Direct detection of dark matter

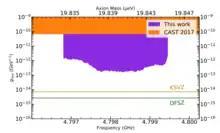
The parameter space excluded by the 2021 ADMX research results.

One of the only experiments to detect axions as dark matter is the Axion Dark Matter Experiment (ADMX). Located at the University of Washington, ADMX uses a resonant microwave cavity in a strong magnetic field to convert dark matter into microwave photons by means of the Primakoff effect. Microwave cavities are simple electrical devices that are built to resonate at extremely precise frequencies to create standing microwaves inside of the cavity. ADMX uses this technology to tune their microwave cavity to the resonance of axions located in the Milky Way halo. The purpose of this is to increase the interaction of axions with the high strength eight Tesla magnetic field present to better facilitate the Primakoff effect. The Primakoff effect is an as yet un proven mechanism for the production of mesons from high energy interactions of photons with a nucleus. Axions qualify for this interaction, meaning that infamously undetectable dark matter could theoretically be converted into mundane photons. Although ADMX has yet to detect dark matter, its capabilities are promising. The experiment is capable of probing previously difficult to reach sections of the parameter space. The primary downside of the ADMX experiment is that the microwave cavity requires very fine tuning, meaning only a minuscule amount of the parameter space is probed at a time.